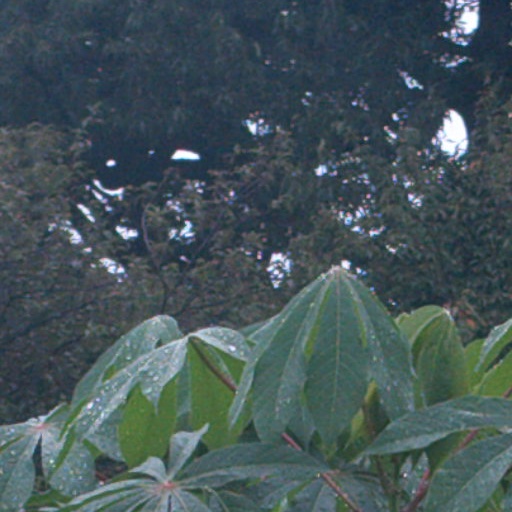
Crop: cassava